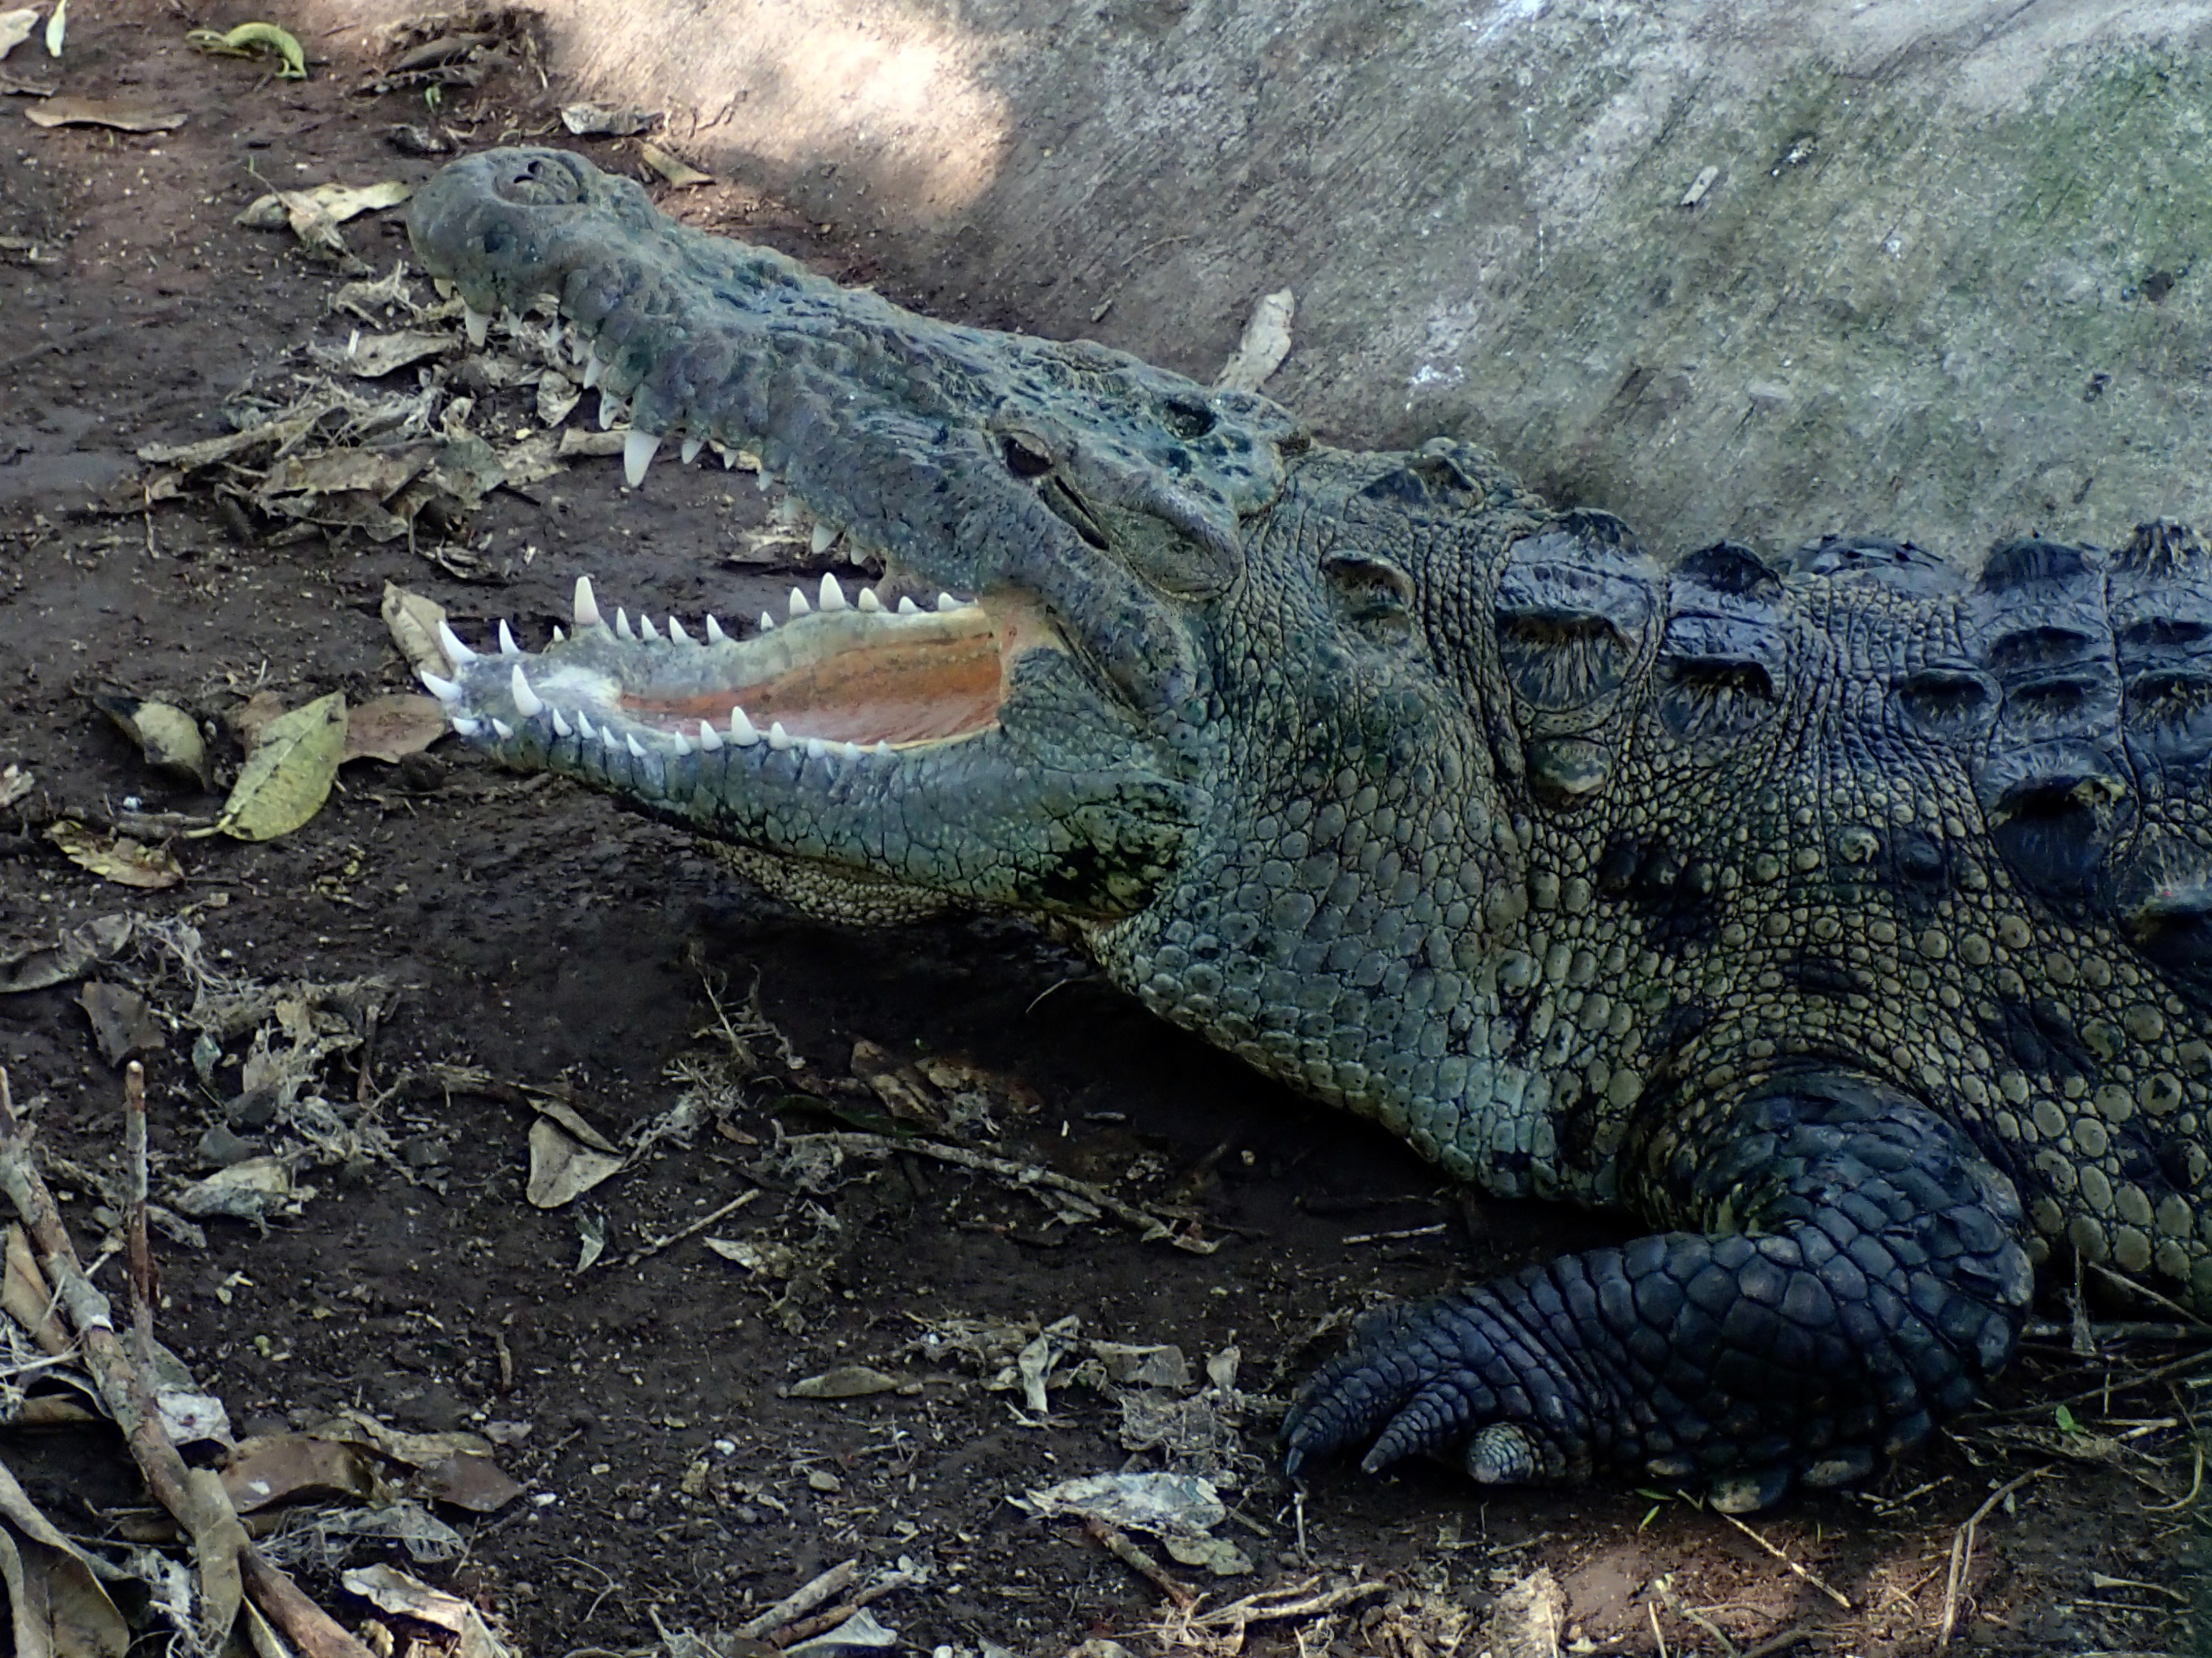
wildlife, reptile, fauna, crocodile, alligator, vertebrate, crocodilia, american alligator, gharial, nile crocodile